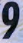
Number: 9